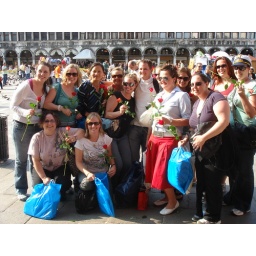
the guy in the middle bought all the girls roses